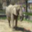
Label: elephant